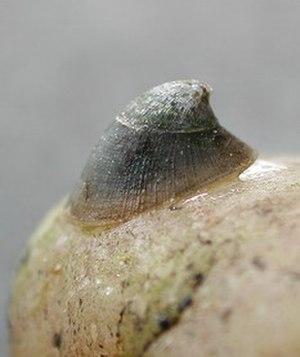
Ancylus fluviatilis est un petit mollusque gastéropode, autrefois commun dans les parties amont des bassins-versants d'eaux courantes et riches en O₂.